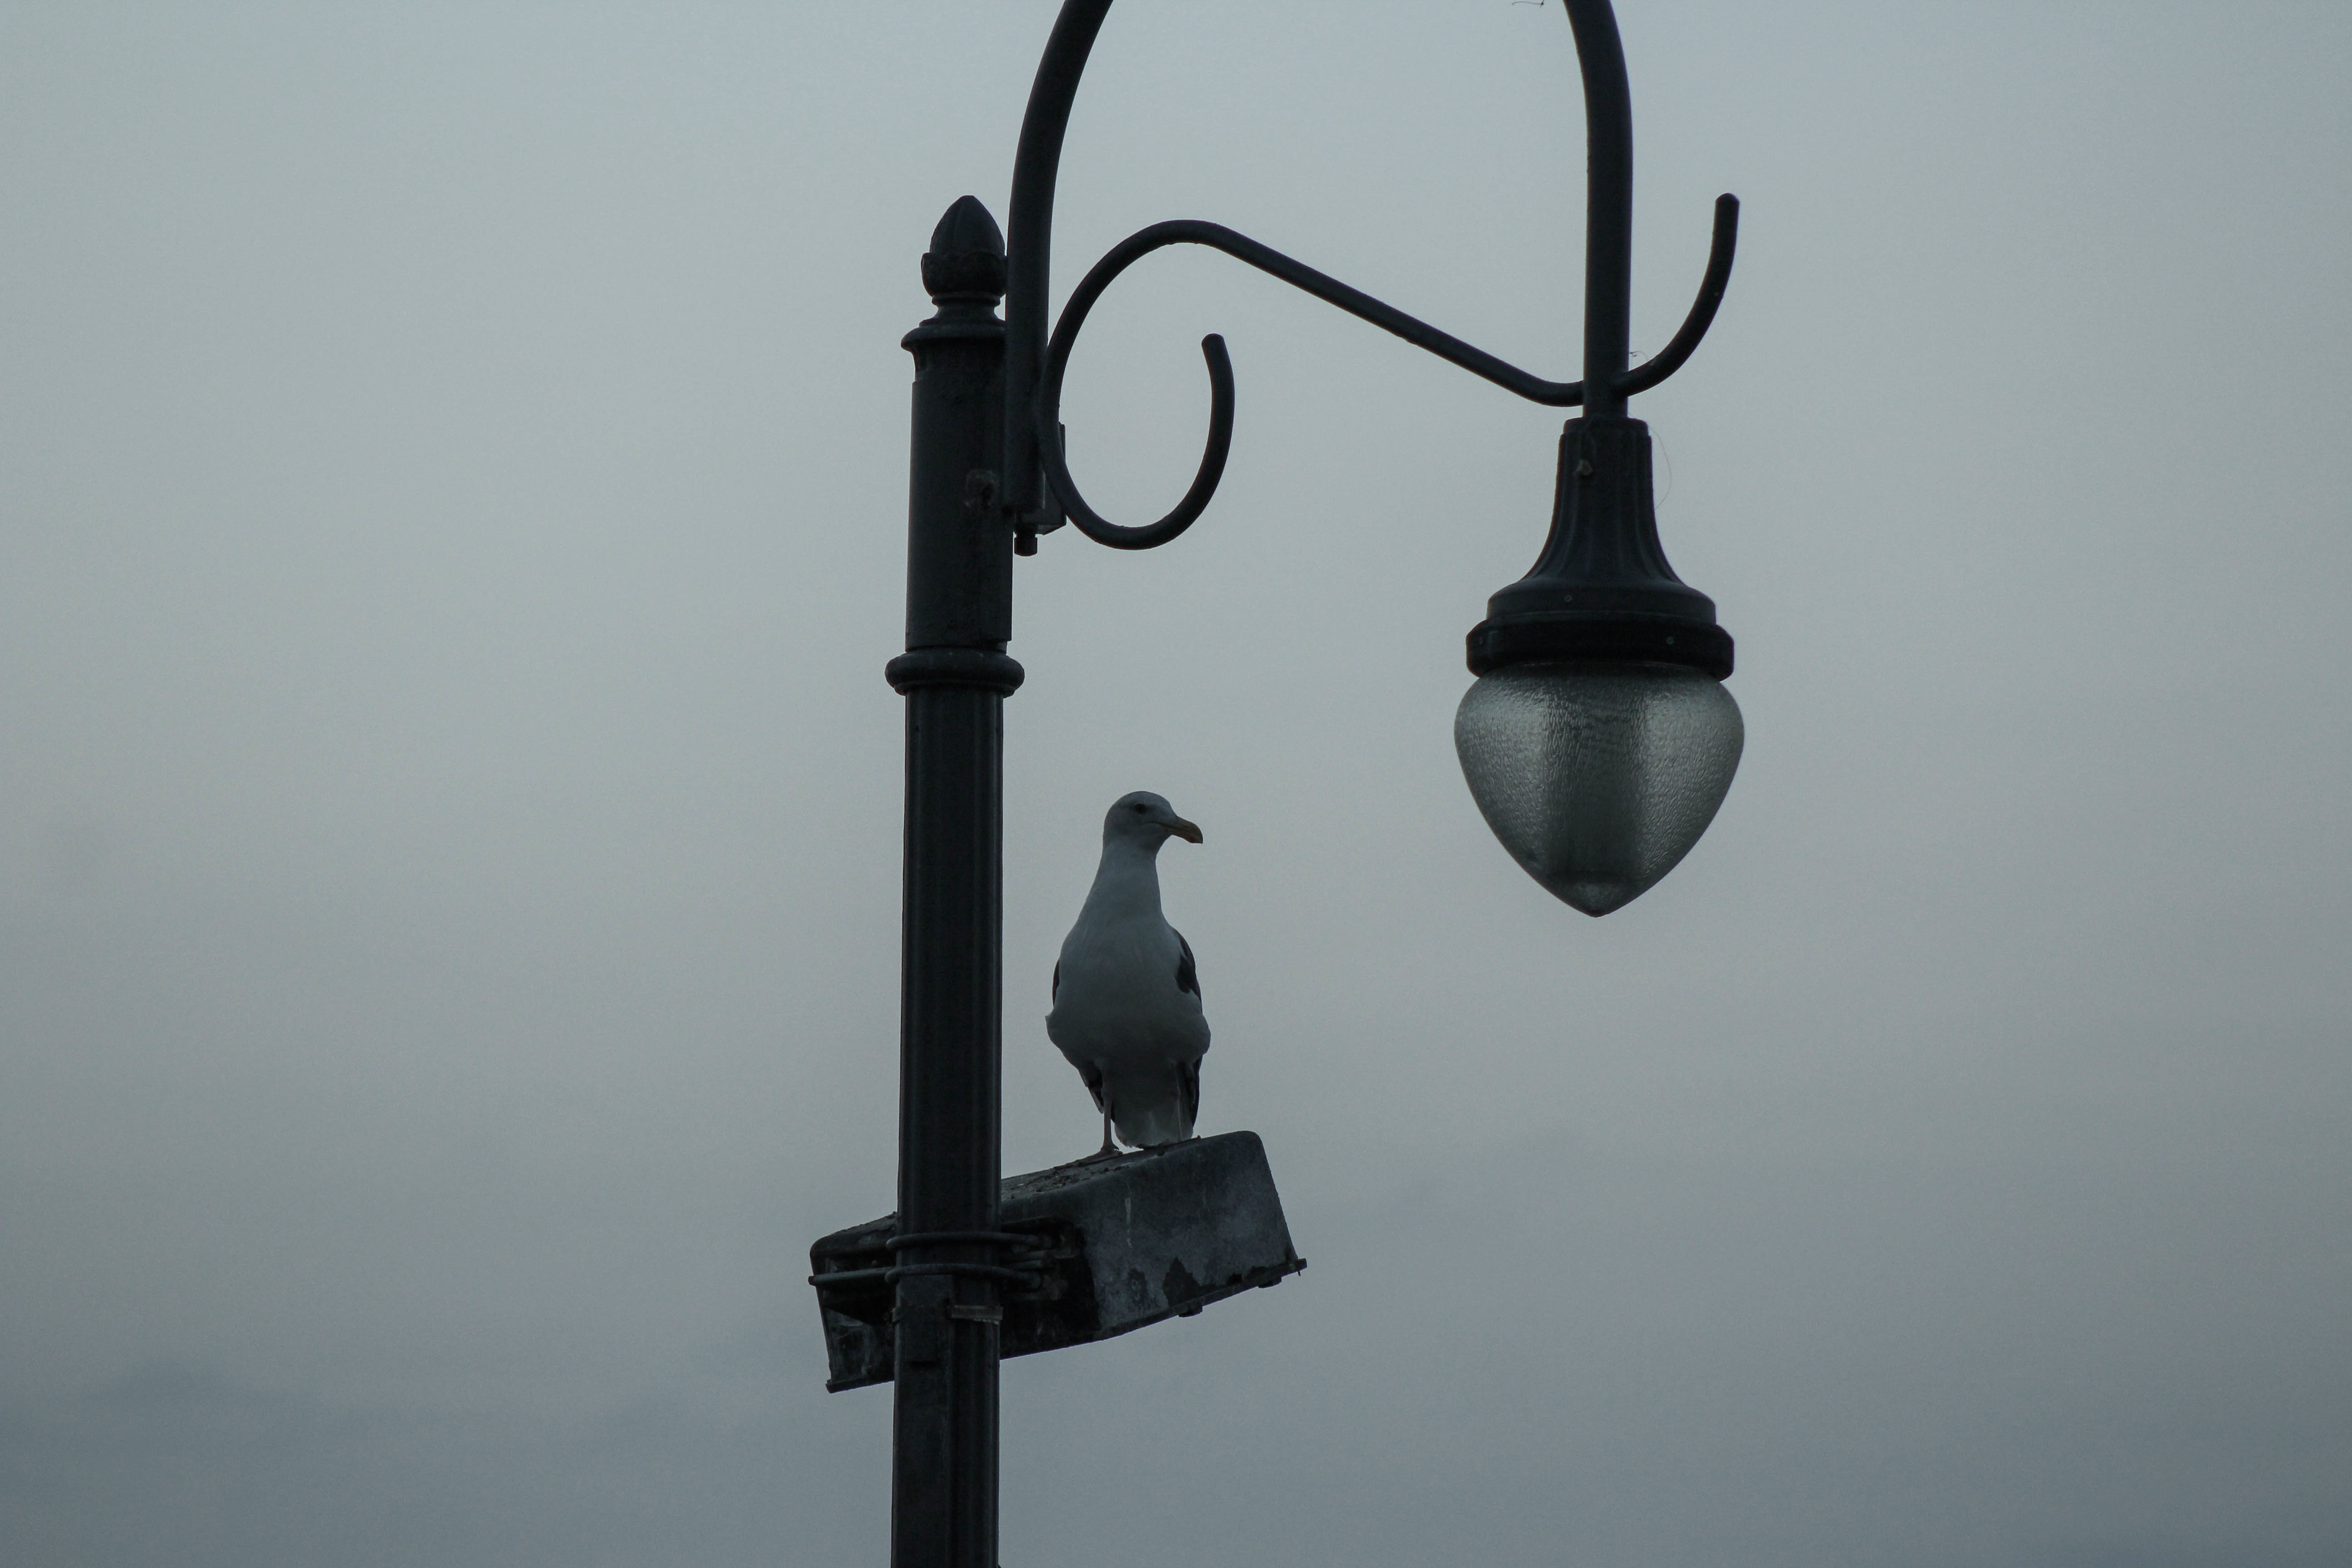
light, white, street light, lamp, black, lighting, decor, light fixture, iron, sconce